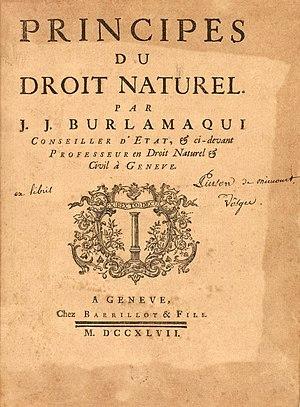
Principes du droit naturel, par Jean-Jacques Burlamaqui, Genève, chez Barrillot &amp
Robert Derathé, né le 20 décembre 1905 à Besançon et mort le 5 mars 1992 à Saint-Cloud, est un philosophe et professeur d'université français. Il est spécialiste de la pensée de Rousseau et notamment de sa philosophie politique.